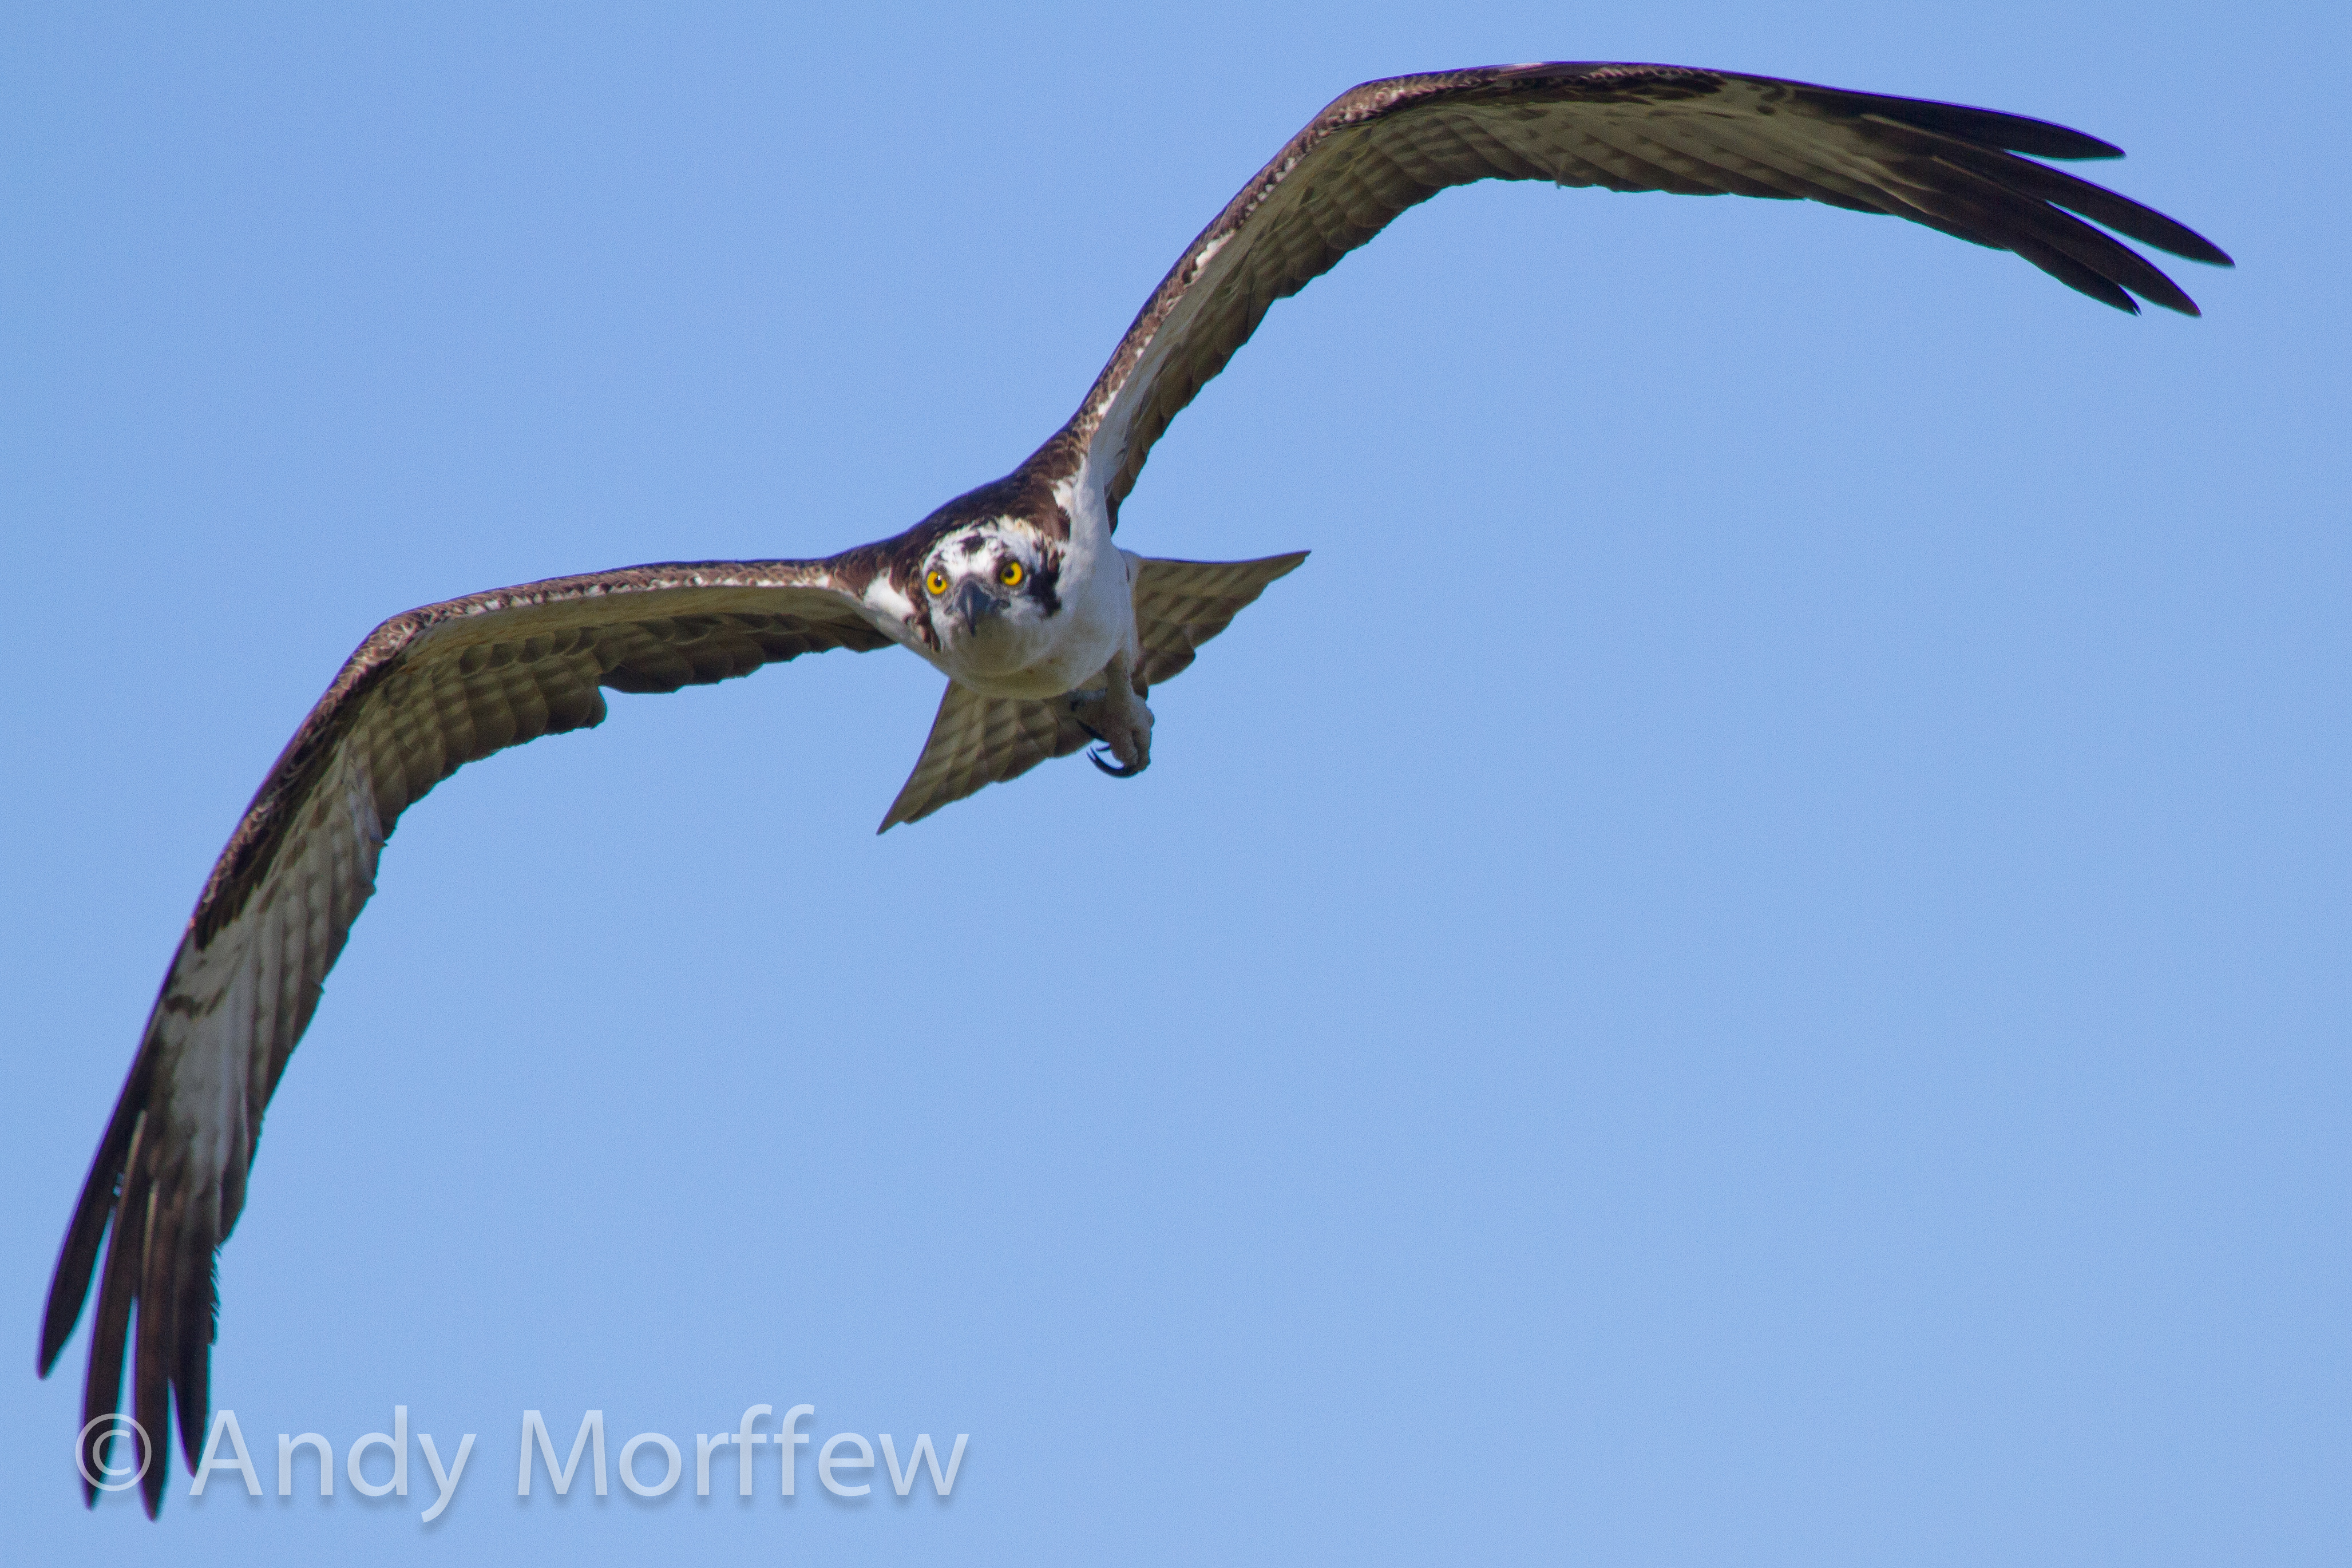
branch, bird, wing, seabird, beak, flight, eagle, fauna, bird of prey, vertebrate, osprey, albatross, vulture, florida, bif, andymorffew, morffew, naples, accipitriformes